George Bernard Shaw

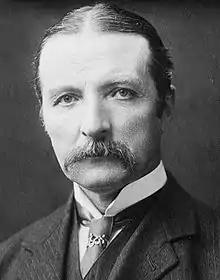
William Archer, colleague and benefactor of Shaw

Shaw's next attempt at drama was a one-act playlet in French, "Un Petit Drame", written in 1884 but not published in his lifetime. In the same year the critic William Archer suggested a collaboration, with a plot by Archer and dialogue by Shaw. The project foundered, but Shaw returned to the draft as the basis of "Widowers' Houses" in 1892, and the connection with Archer proved of immense value to Shaw's career.